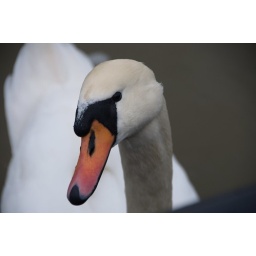
we crossed the harbour in a wee boat for 60p and hung out with a swan at some stage